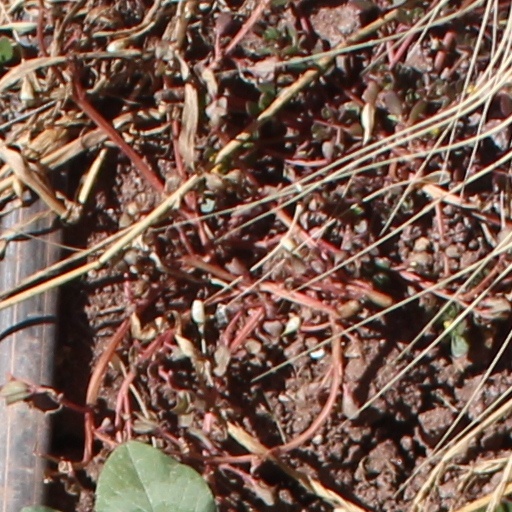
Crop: wheat